Integrated Public Transport System (Bogotá)

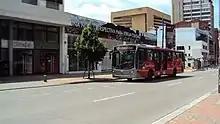
Transmilenio dual use bus

SITP and its predecessor agencies have ordered buses from a variety of manufacturers over the years, including GMC, Flxible, Scania, Mercedes-Benz, Chevrolet, Volkswagen, Volvo, New Flyer Industries, El Dorado National, Orion Bus Industries, Thomas Built Buses, Blue Bird Corporation, and North American Bus Industries (NABI). SITP has the second largest bus fleet in Latin America with 9,339 buses.